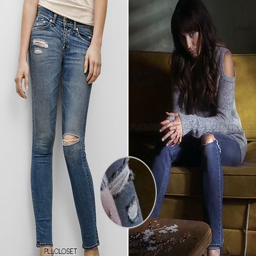
also available in a size here for $119.99 .